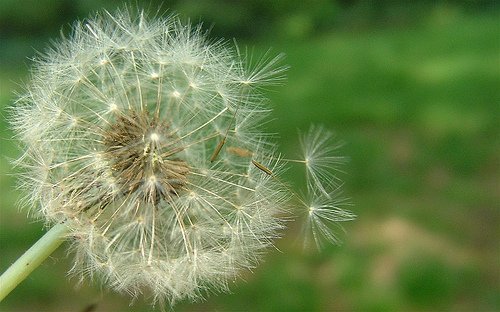
Flower: dandelion